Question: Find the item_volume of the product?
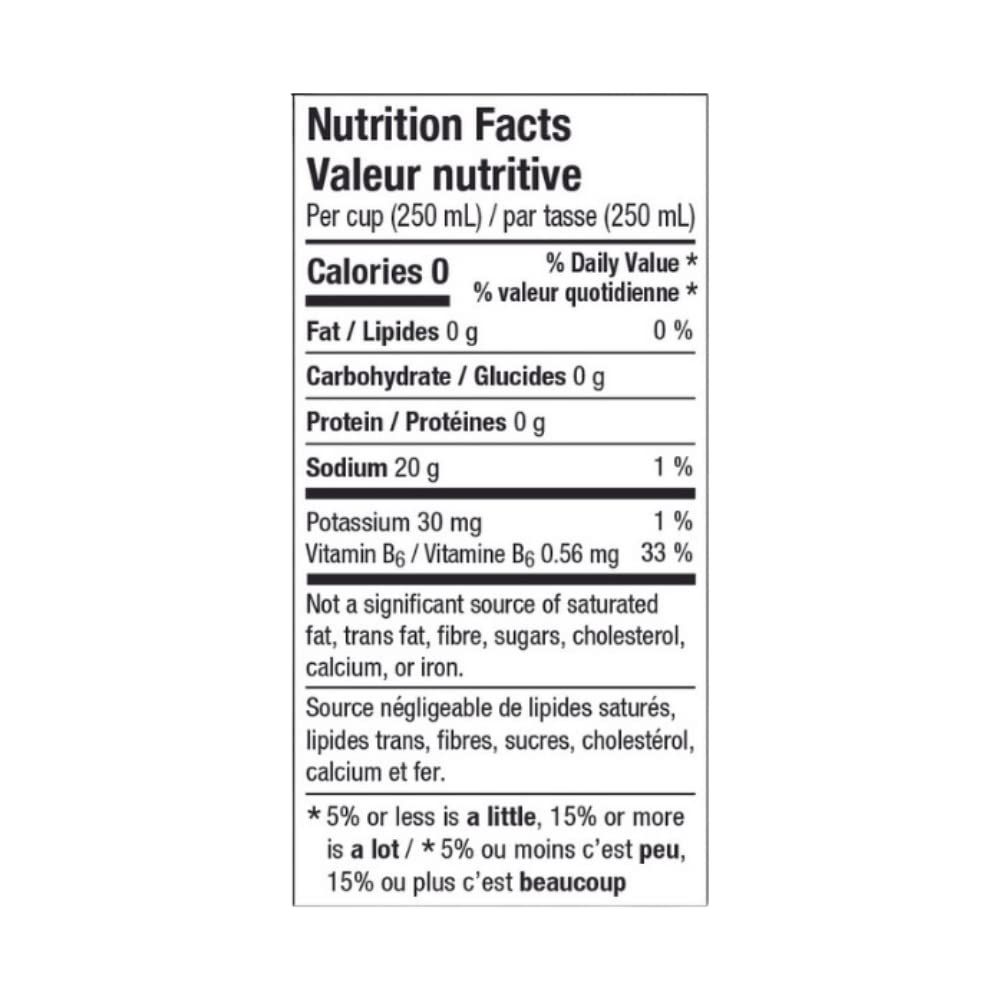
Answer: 250.0 millilitre